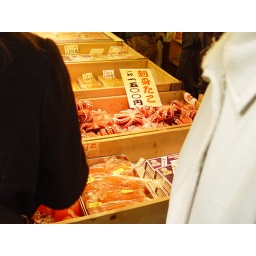
at Tsukiji fish market in Tokyo